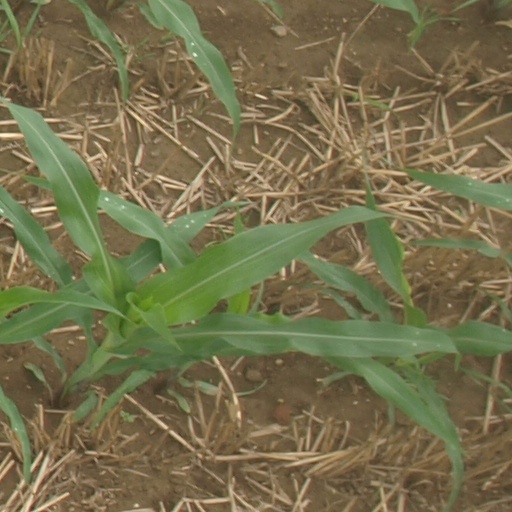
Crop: maize; corn